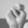
ASL letter: N